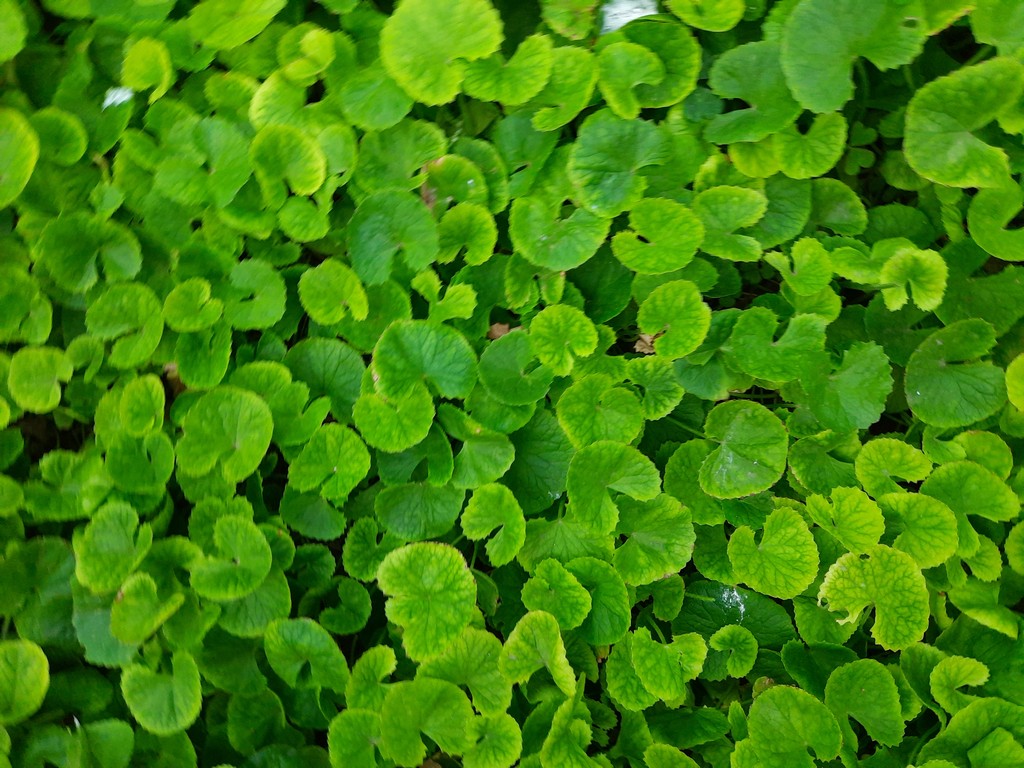
Label: Healthy